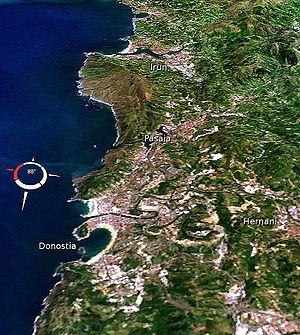
La côte basque ou Euskal Kostaldea en basque désigne le littoral compris entre l'embouchure de l'Adour à Anglet et Muskiz à l'ouest de Bilbao. Elle est baignée par la mer Cantabrique et le golfe de Gascogne.